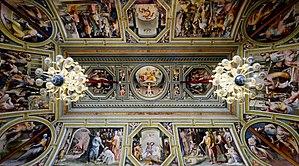
Le Palazzo Pubblico, édifice emblématique de la ville de Sienne, est un monument civil dont la construction fut entamée à la fin du XIIIᵉ siècle et achevée vers le milieu du XIVᵉ siècle. On y retrouve les éléments architecturaux qui caractérisent le gothique siennois. Il se situe dans le bas de la Piazza del Campo, la place centrale de Sienne qui accueille 2 fois par an le Palio.